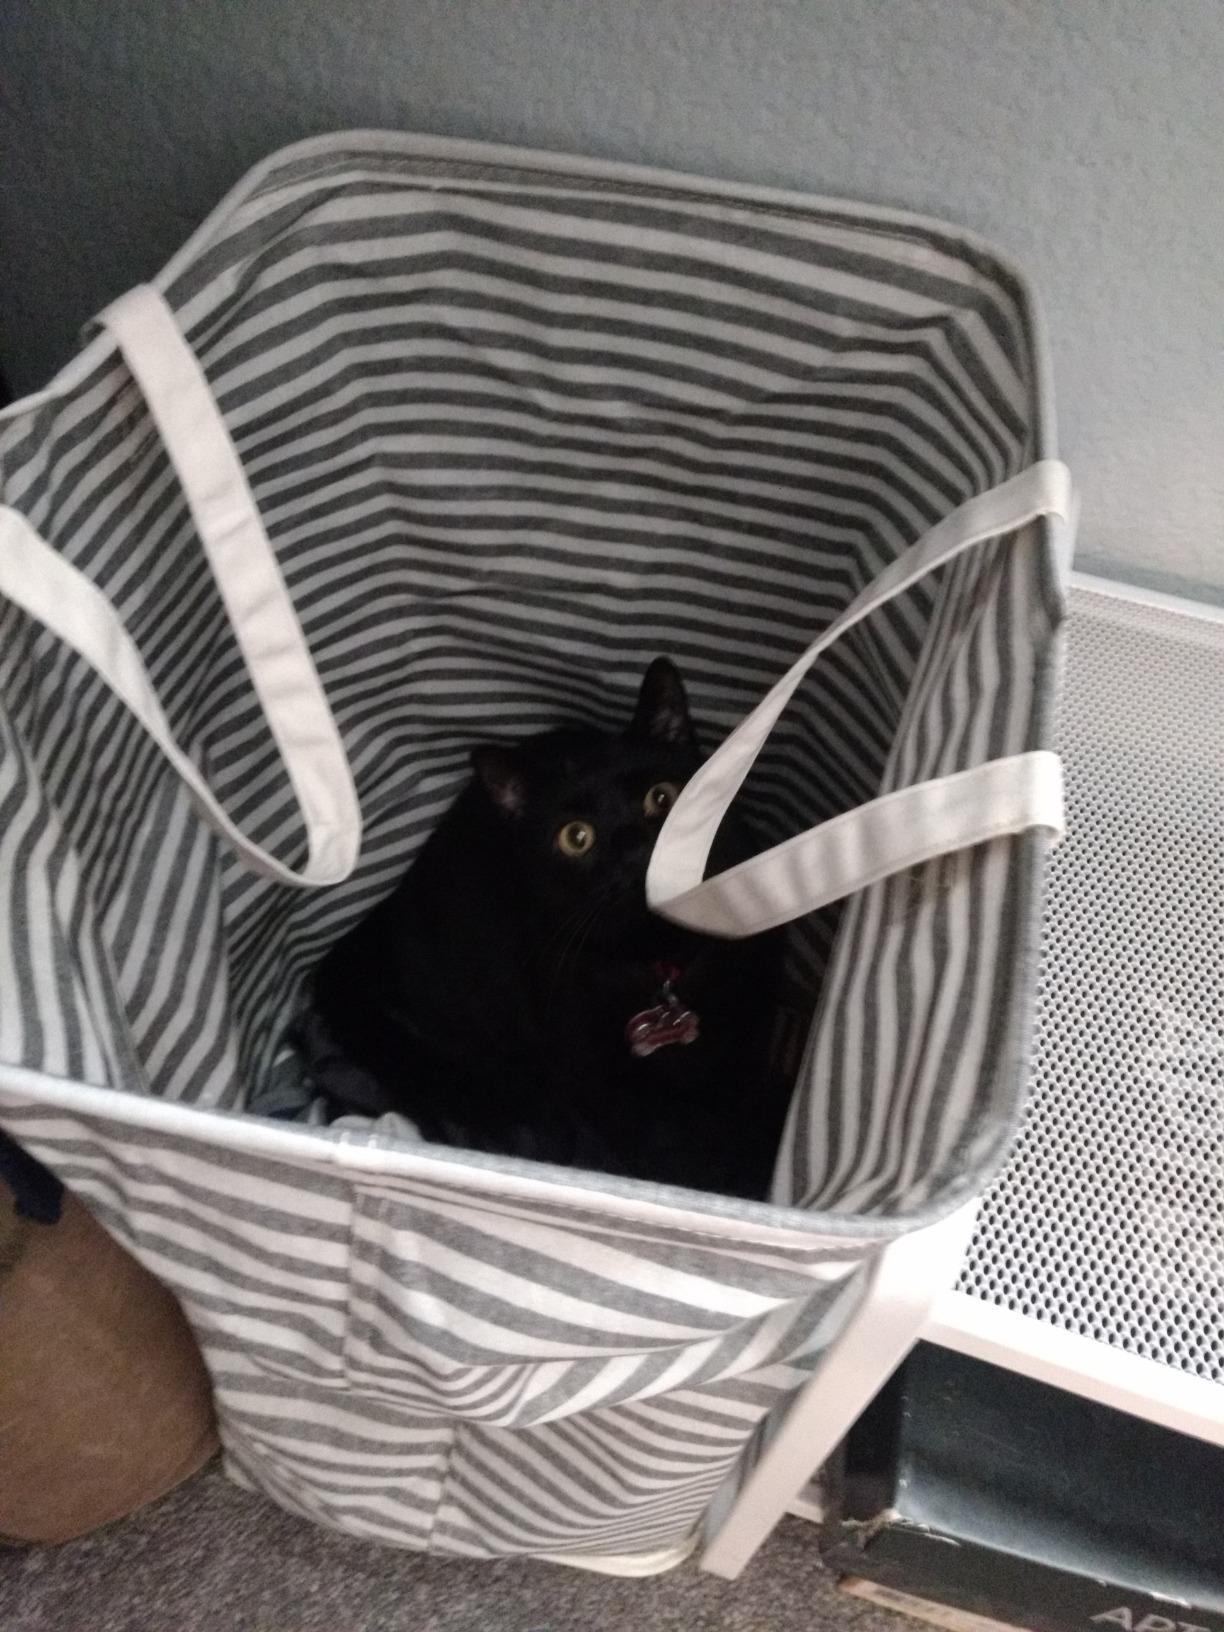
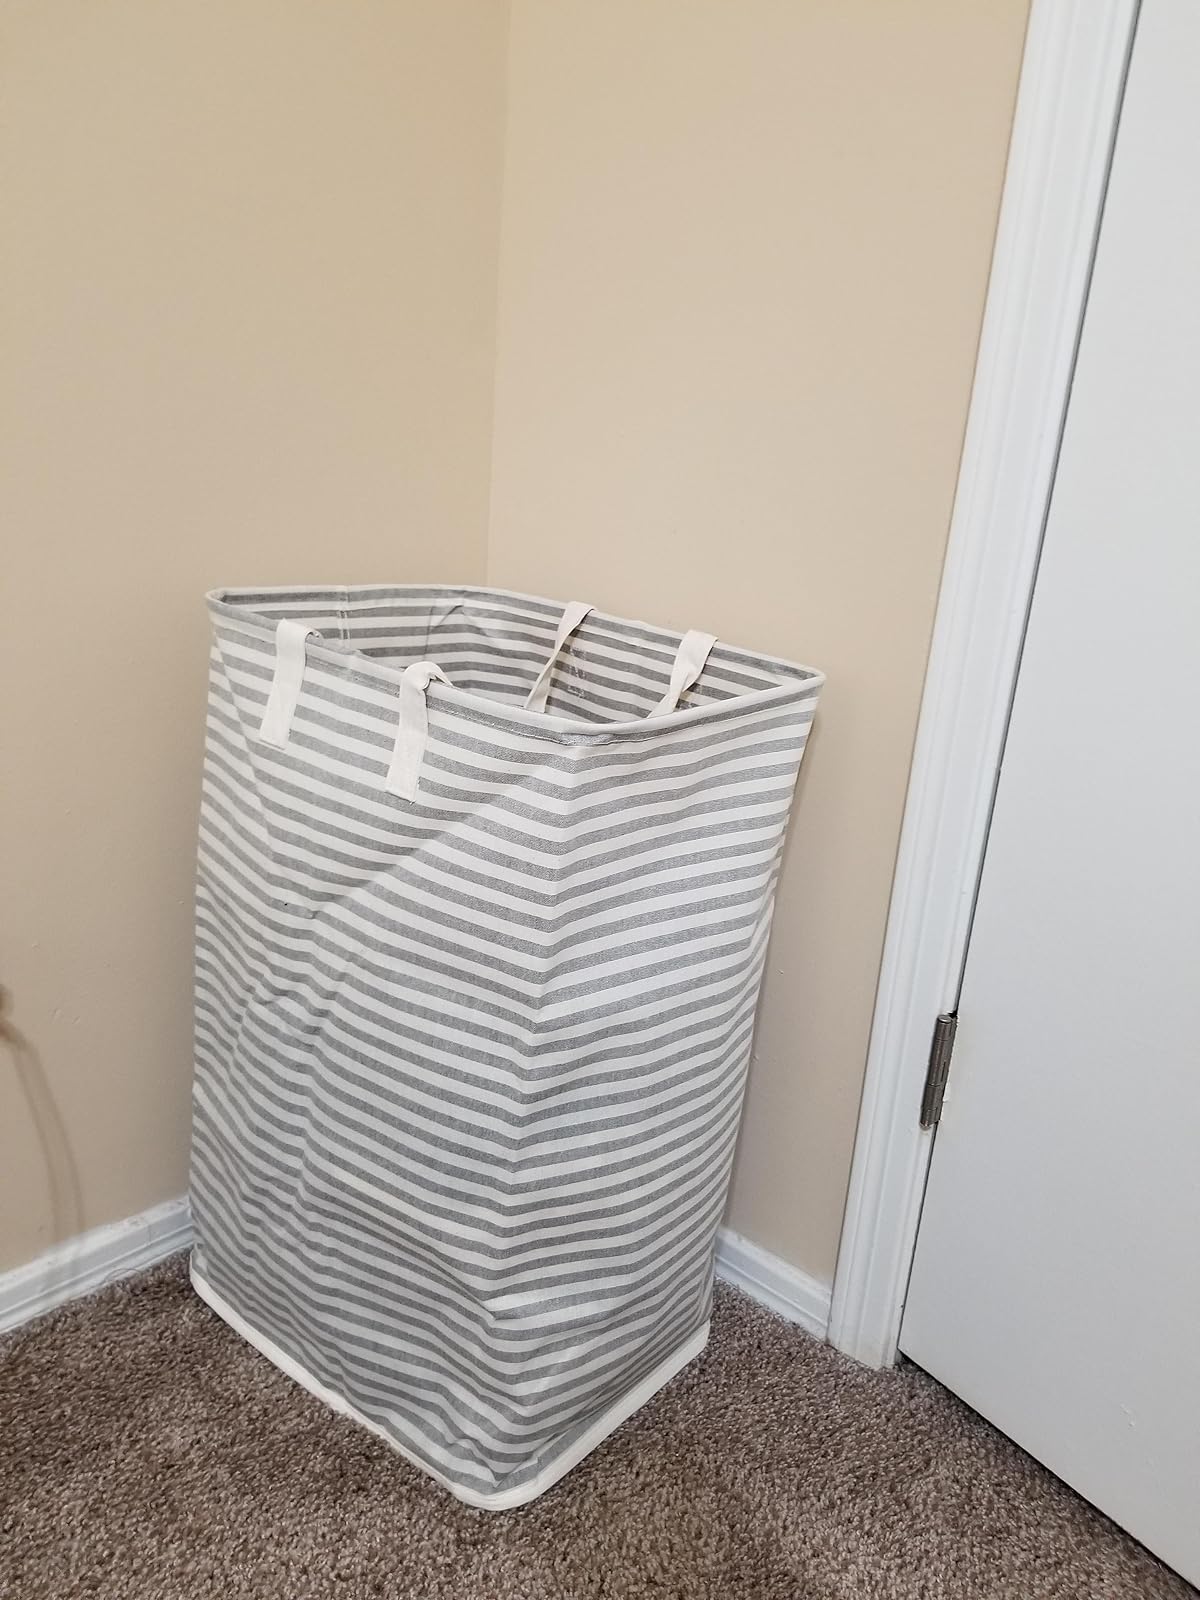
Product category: items_hamper
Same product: yes